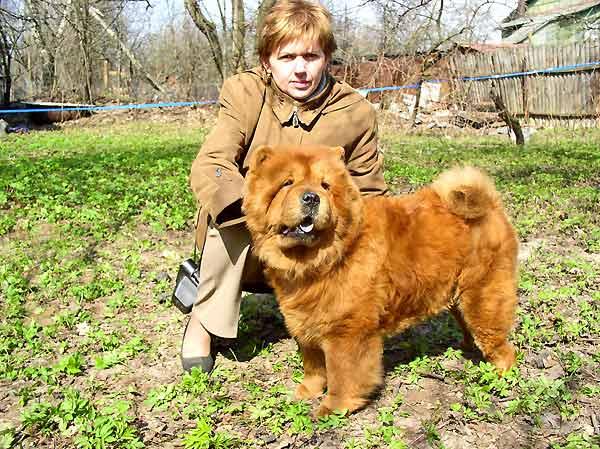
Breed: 329-n000119-chow